Silsilay

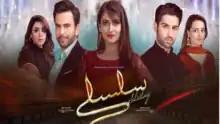
Cover

Silsilay is a Pakistani drama series written by Samra Bukhari and directed by Iman Khan Hussain. The show features Junaid Khan, Hiba Bukhari, Momal Sheikh, Muneeb Butt in the lead roles. The drama was first aired 2 January 2018 on Geo Entertainment.